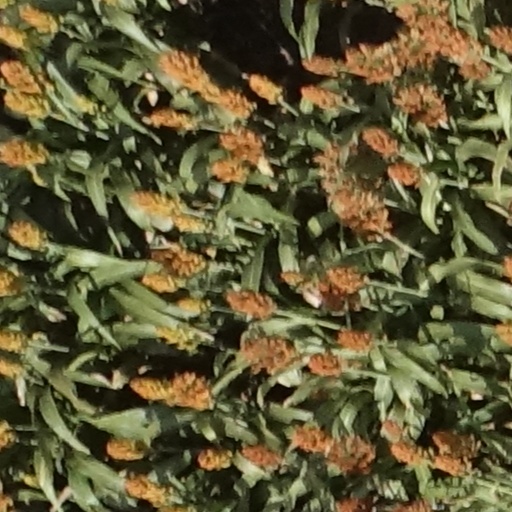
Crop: sorghum